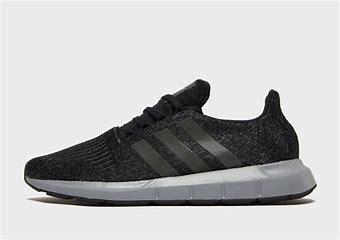
Brand: Adidas
Model: Swift Run